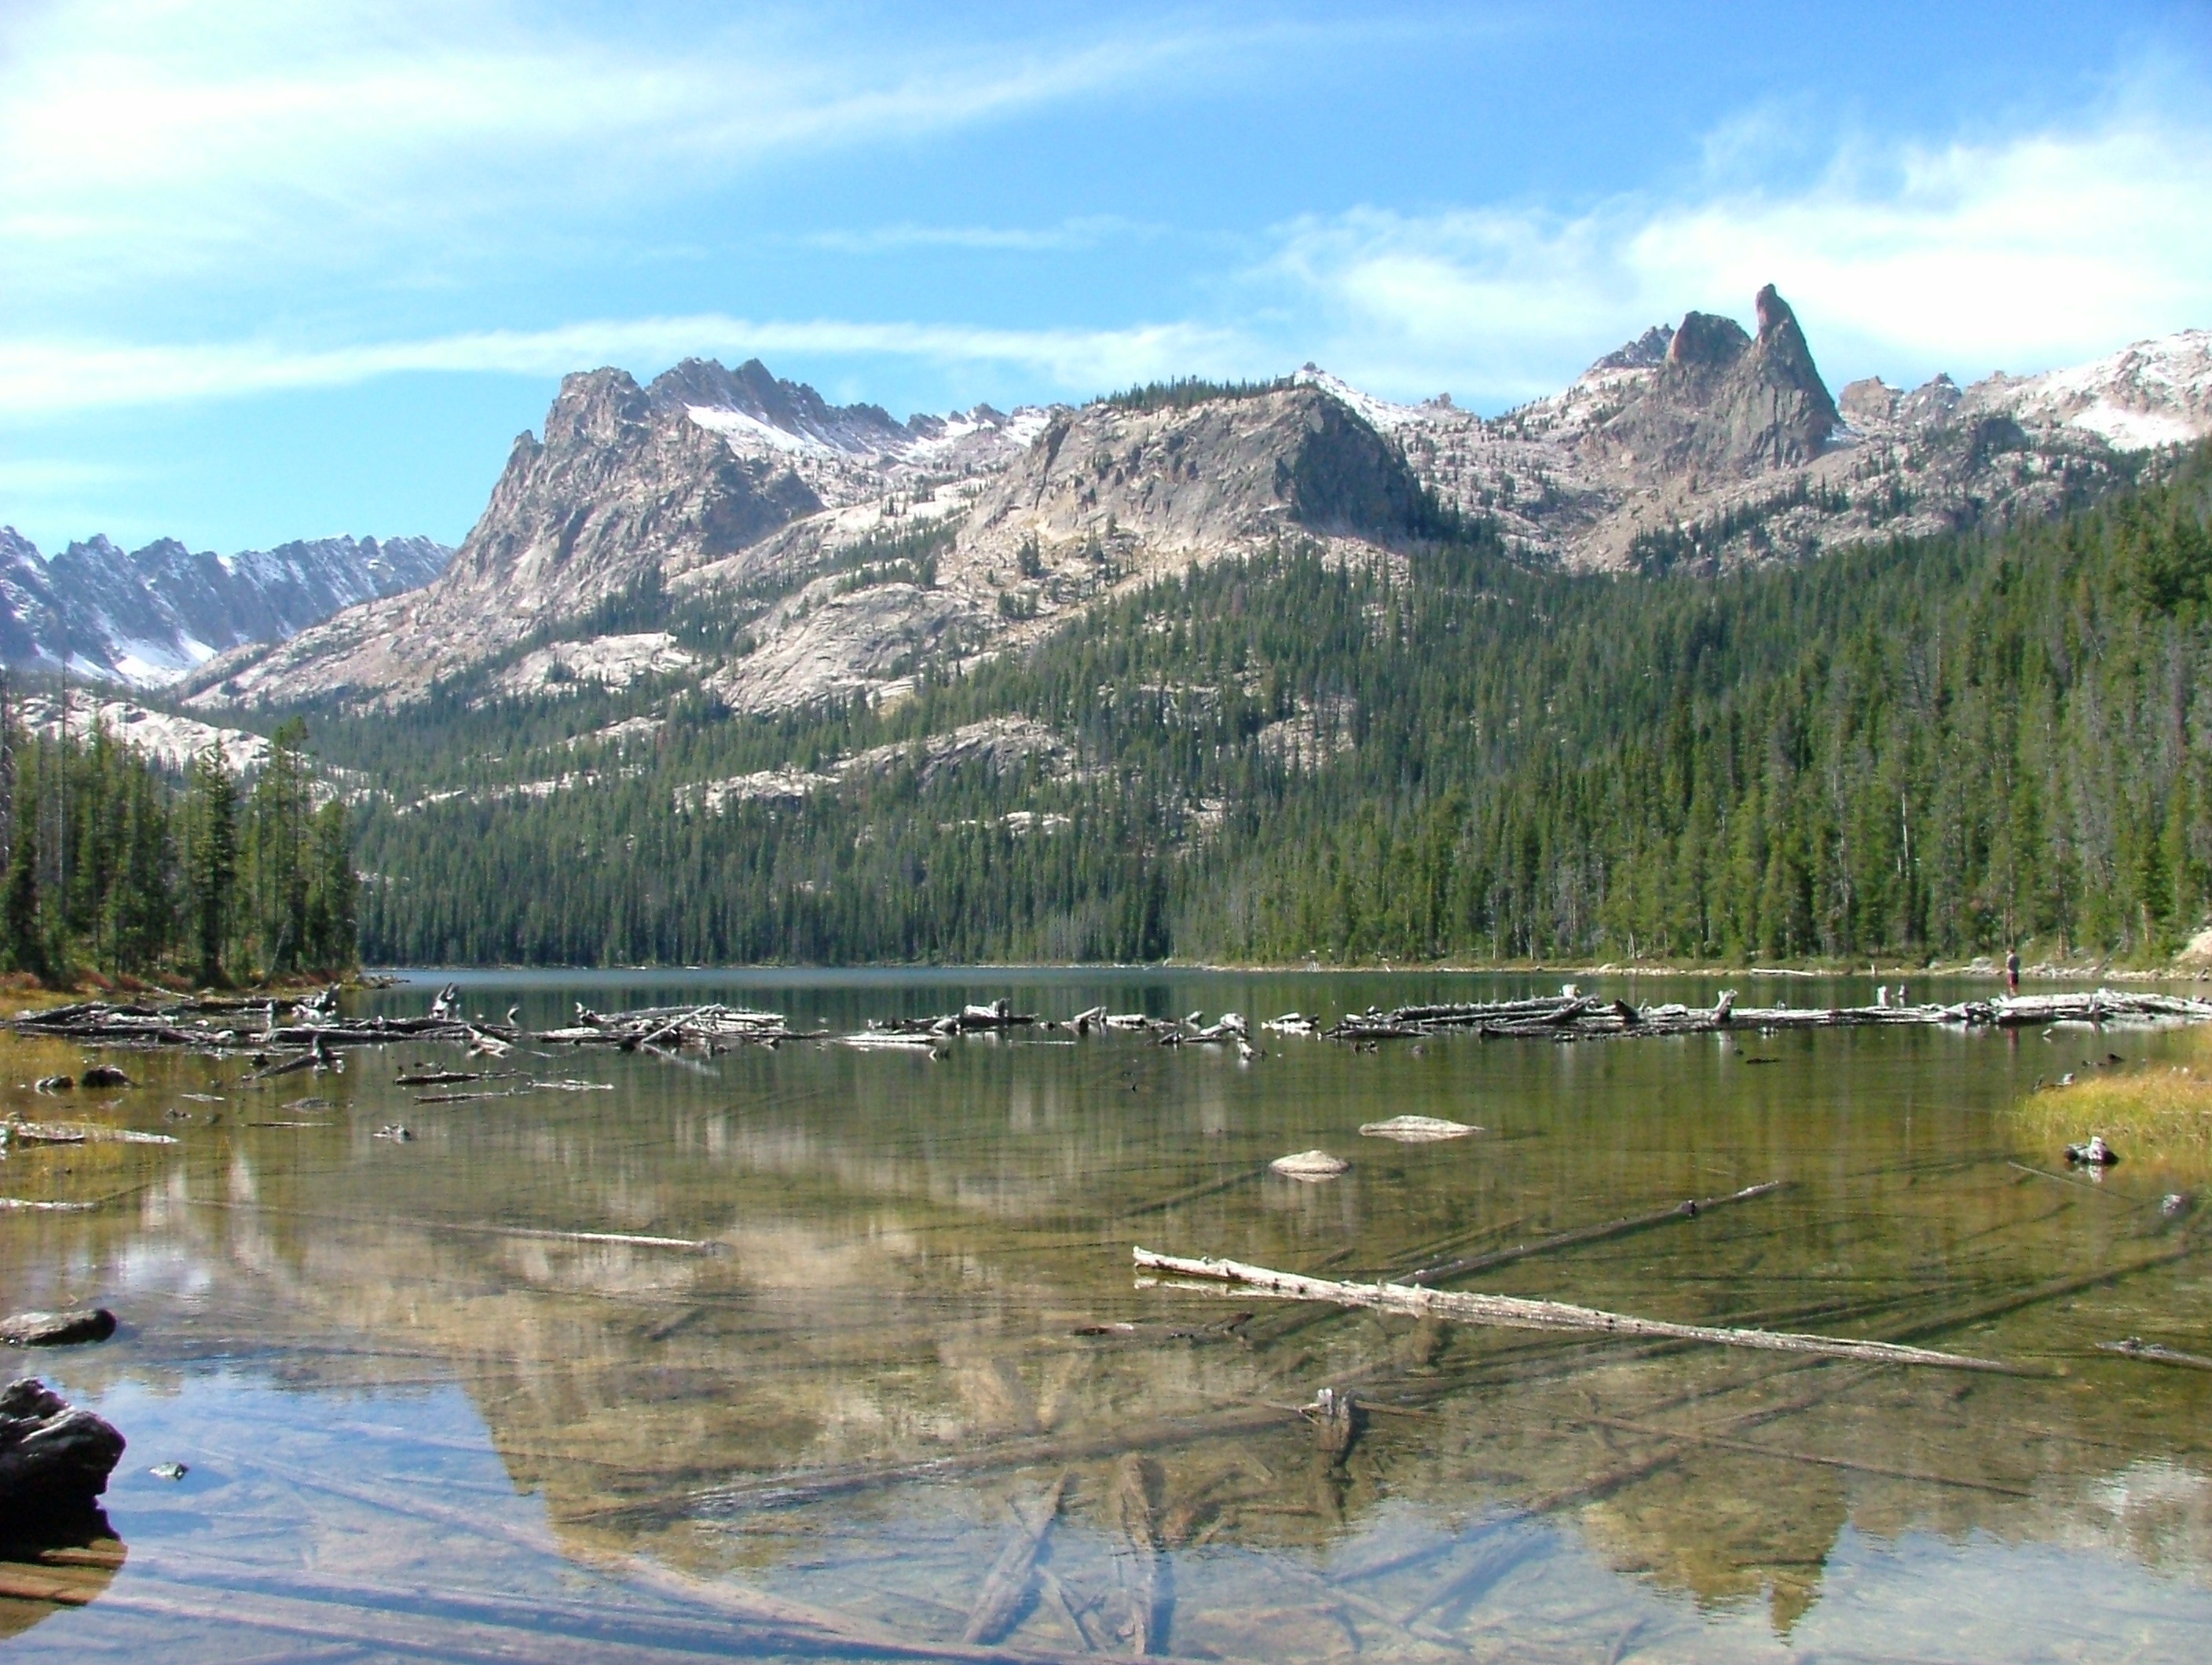
forest, wilderness, mountain, lake, mountain range, reflection, tranquil, scenic, fishing, clean, reservoir, mountain lake, fell, loch, tarn, placid, forest landscape